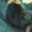
Label: beaver